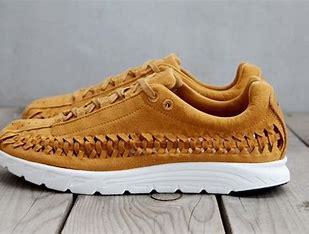
Brand: Nike
Model: Mayfly Woven